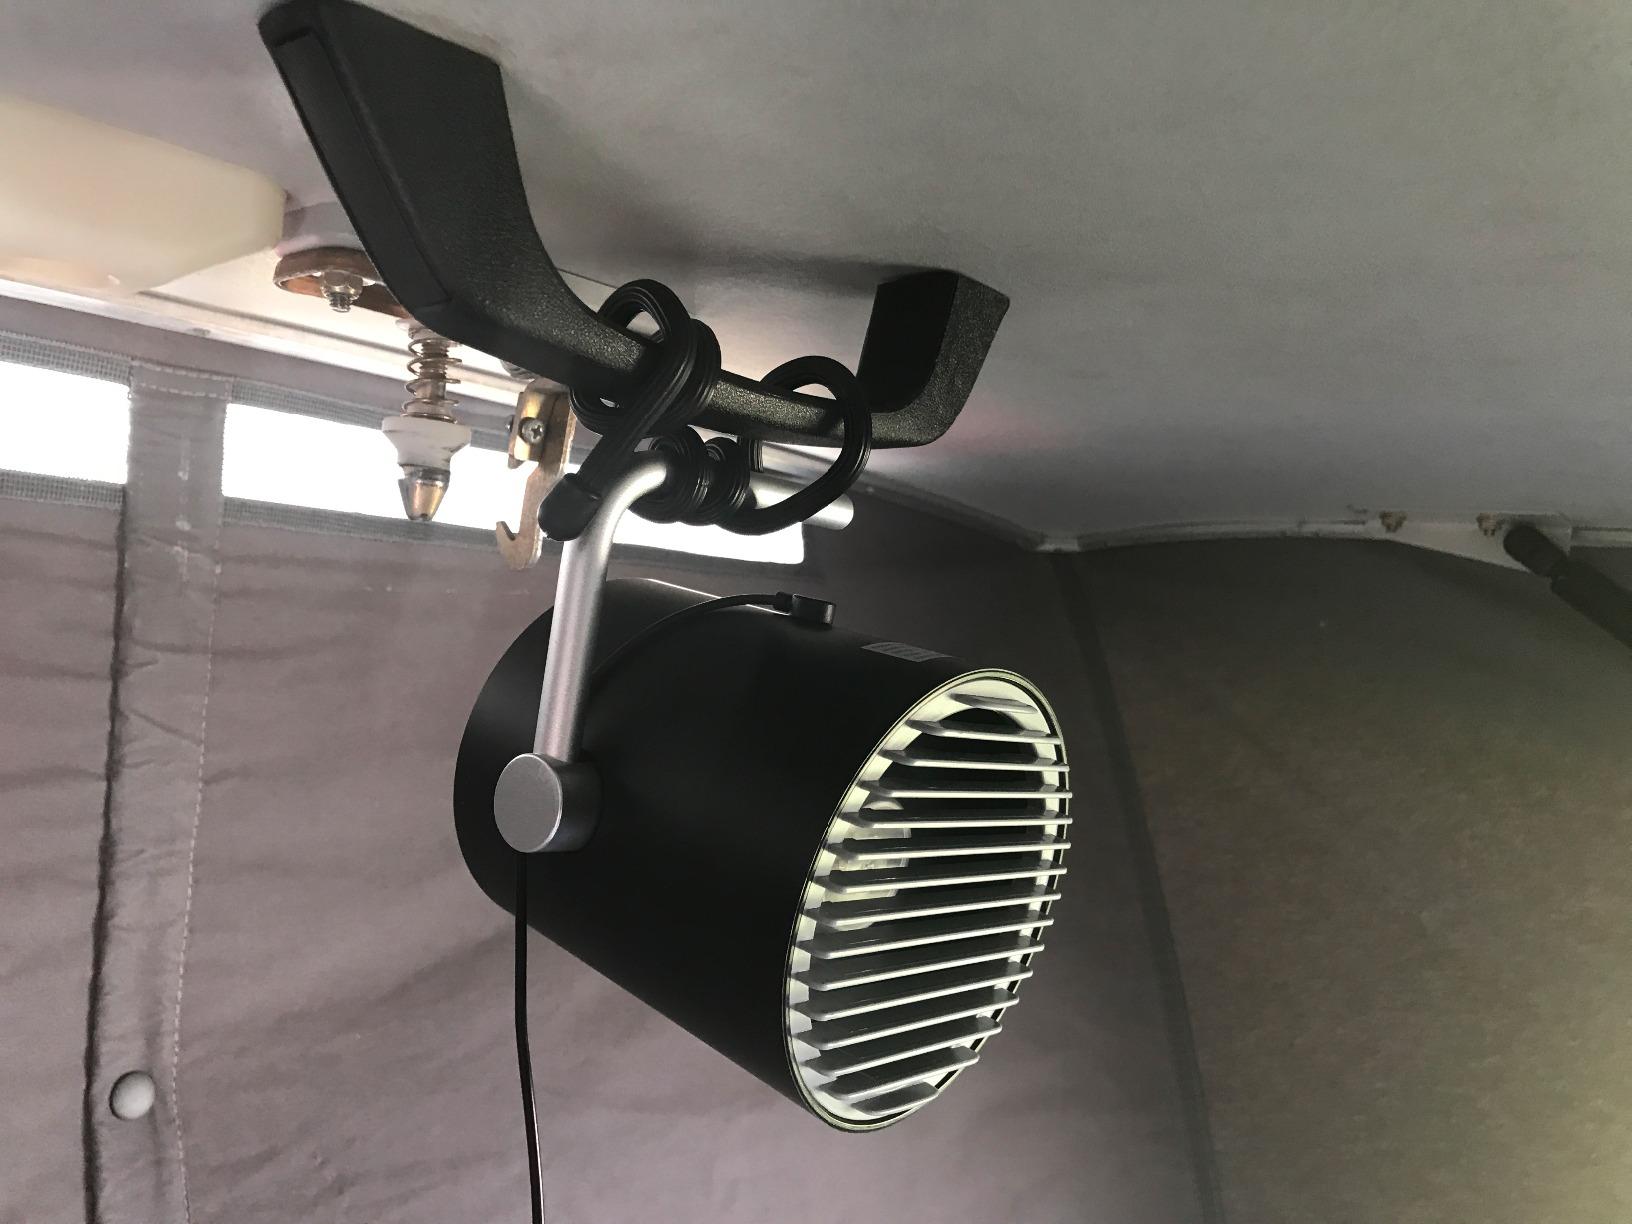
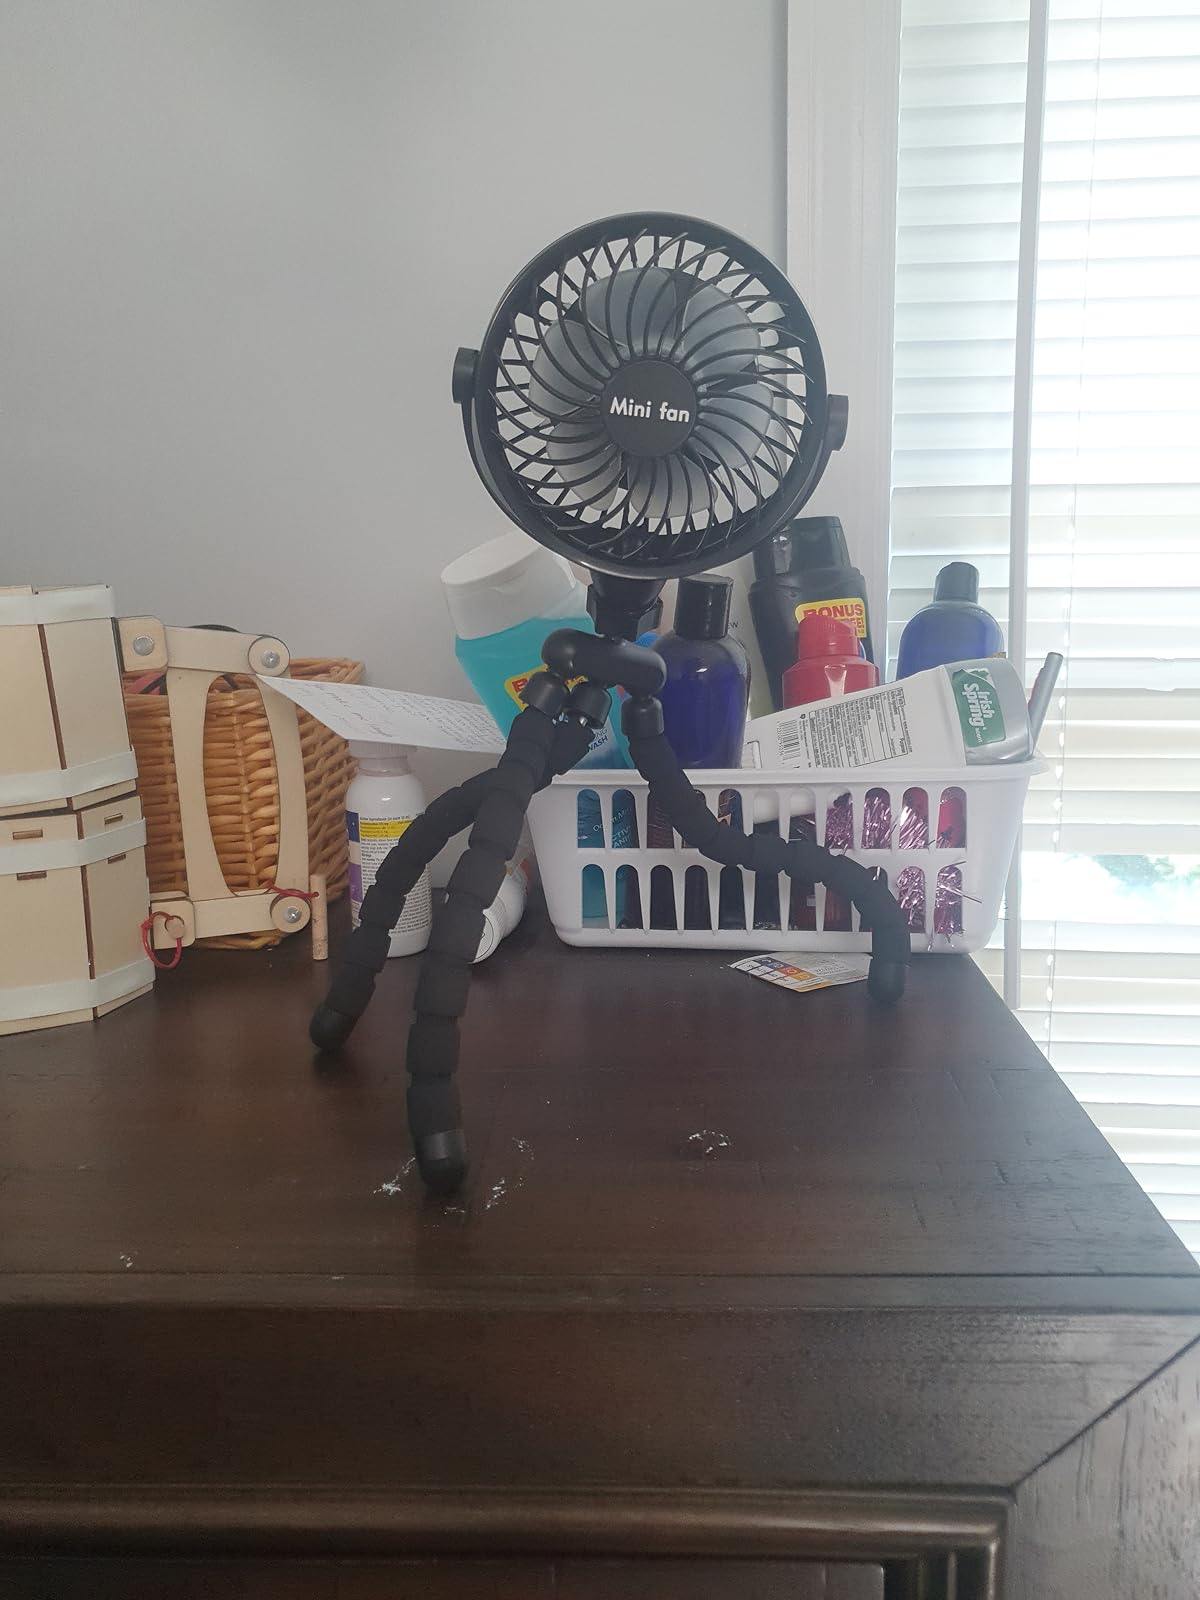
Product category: fan
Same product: no